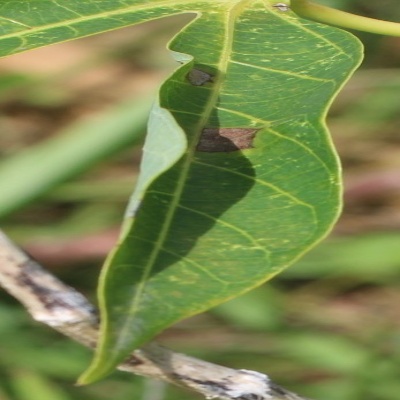
Crop: Cassava
Condition: bacterial blight